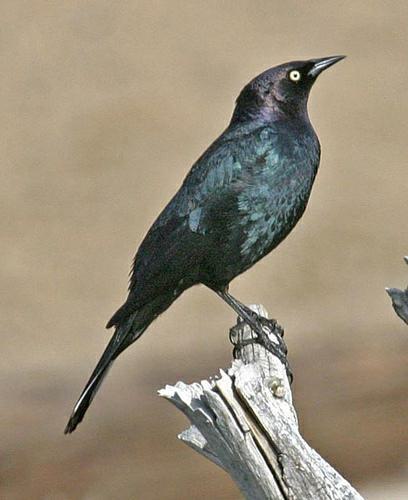
A photo of a brewer blackbird